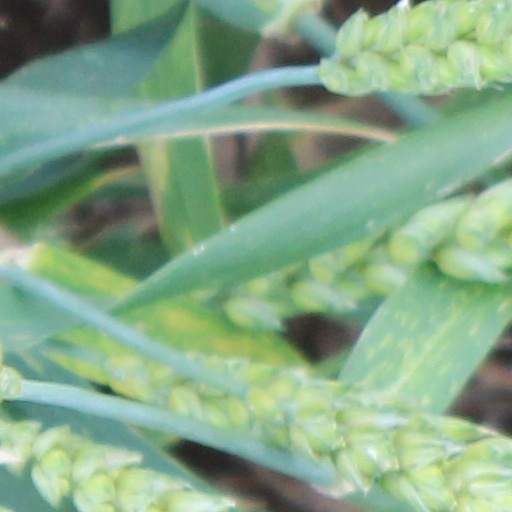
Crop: wheat